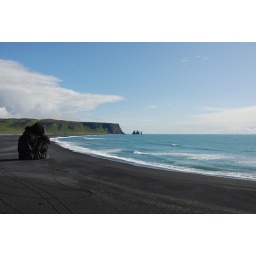
Black sand beach near Vik